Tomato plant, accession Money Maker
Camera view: bottom (45 deg); turntable rotation: 60 degrees
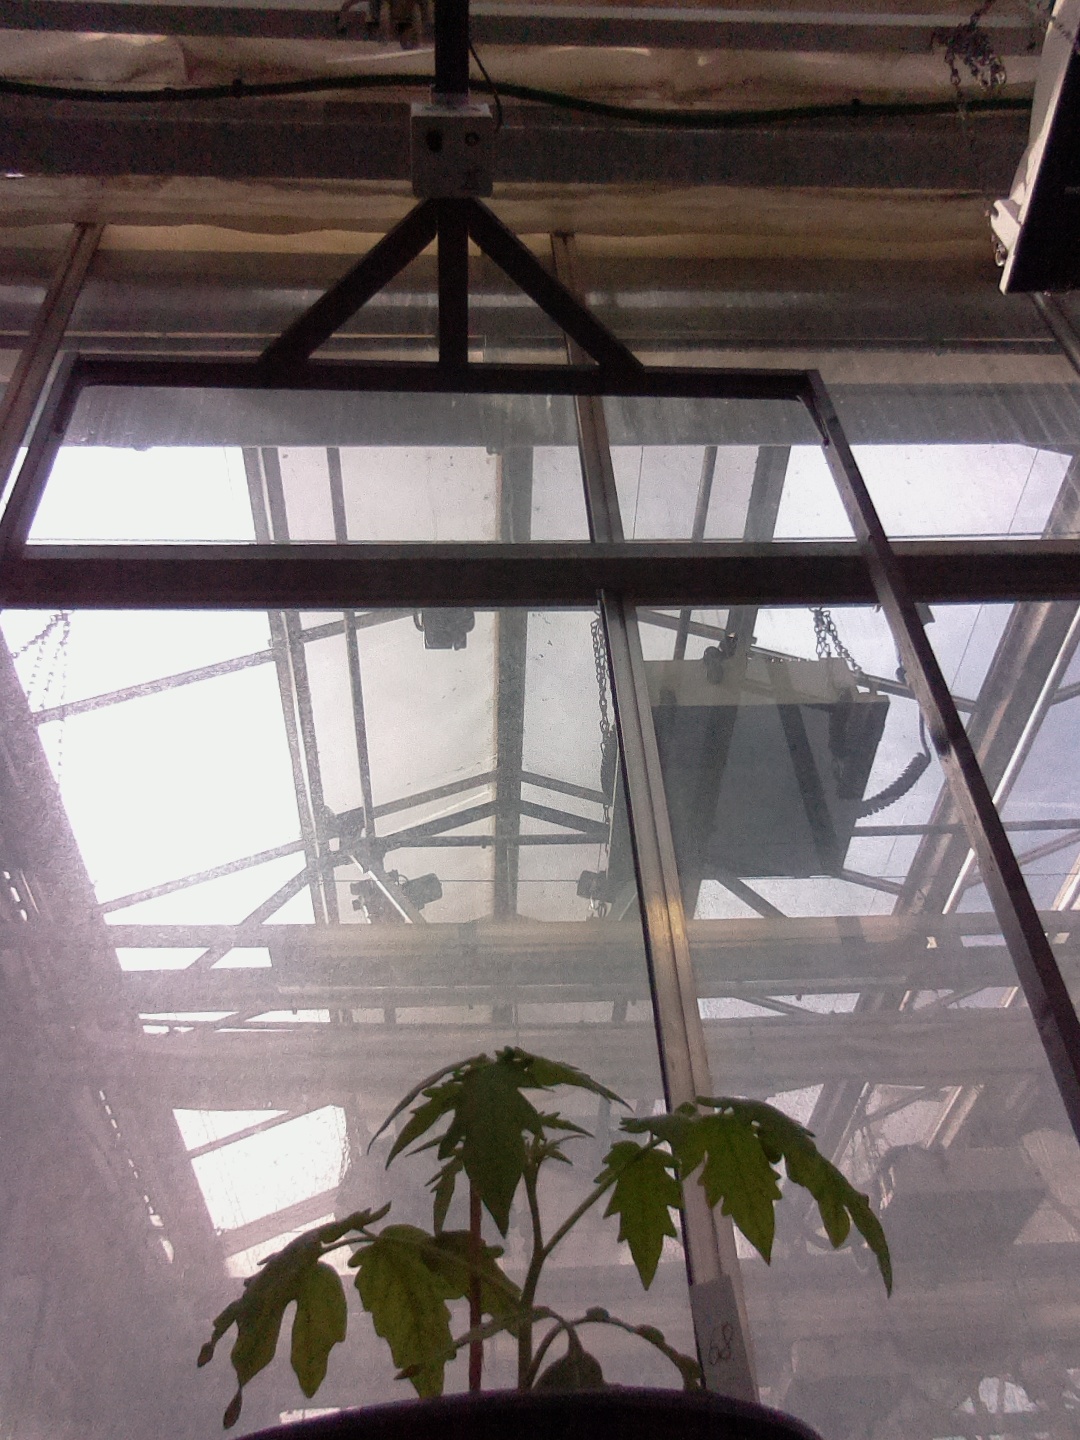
BBCH growth stage 13: 6 of true leaves visible